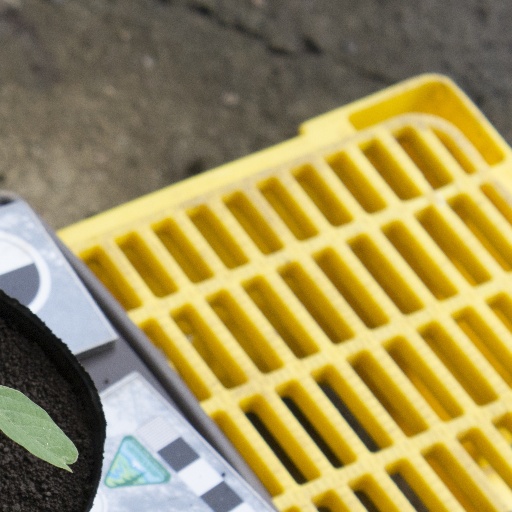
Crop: soybean